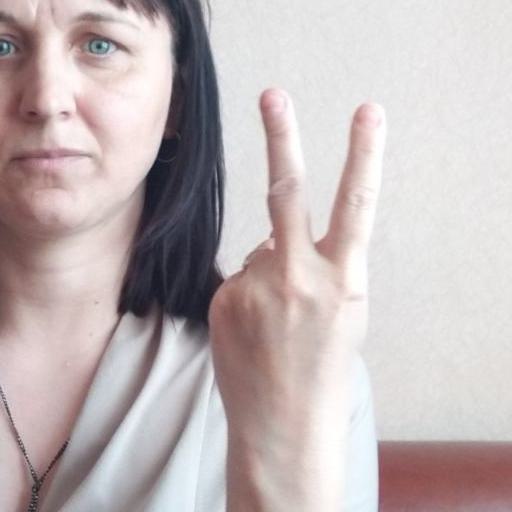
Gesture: peace_inverted